Keith Shevlin

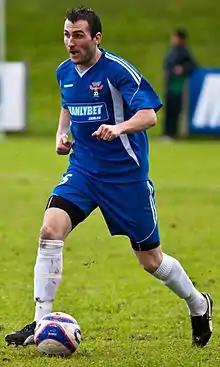

Keith Shevlin (born 11 November 1981) is an Irish professional Association Football player who plays in the position of forward.